Jay McCafferty

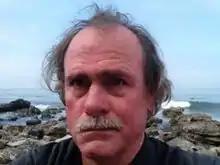
Jay McCafferty

Jay McCafferty (February 21, 1948 – March 21, 2021) was a California painter, video artist, and filmmaker.